Anne Frank

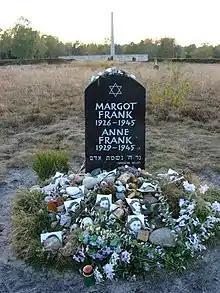
Memorial for Margot and Anne Frank at the former Bergen-Belsen labour camp.

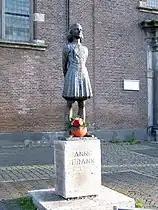
Sculpted by Pieter d'Hont (1959) in Utrecht, Netherlands

Anne Frank died at the Bergen-Belsen concentration camp in February or March 1945. Although the specific cause is unknown, there is evidence to suggest that she died from a typhus epidemic that spread through the camp, killing 17,000 prisoners. Gena Turgel, a survivor of Bergen-Belsen who knew Anne at the camp, told the British newspaper "The Sun": "Her bed was around the corner from me. She was delirious, terrible, burning up." She also mentioned that she had brought Anne water with which to wash. Turgel, who worked in the camp hospital, added that the epidemic took a terrible toll on the inmates: "The people were dying like flies—in the hundreds. Reports used to come in—500 people who died. Three hundred? We said, 'Thank God, only 300.'" Other diseases, including typhoid fever, were rampant.